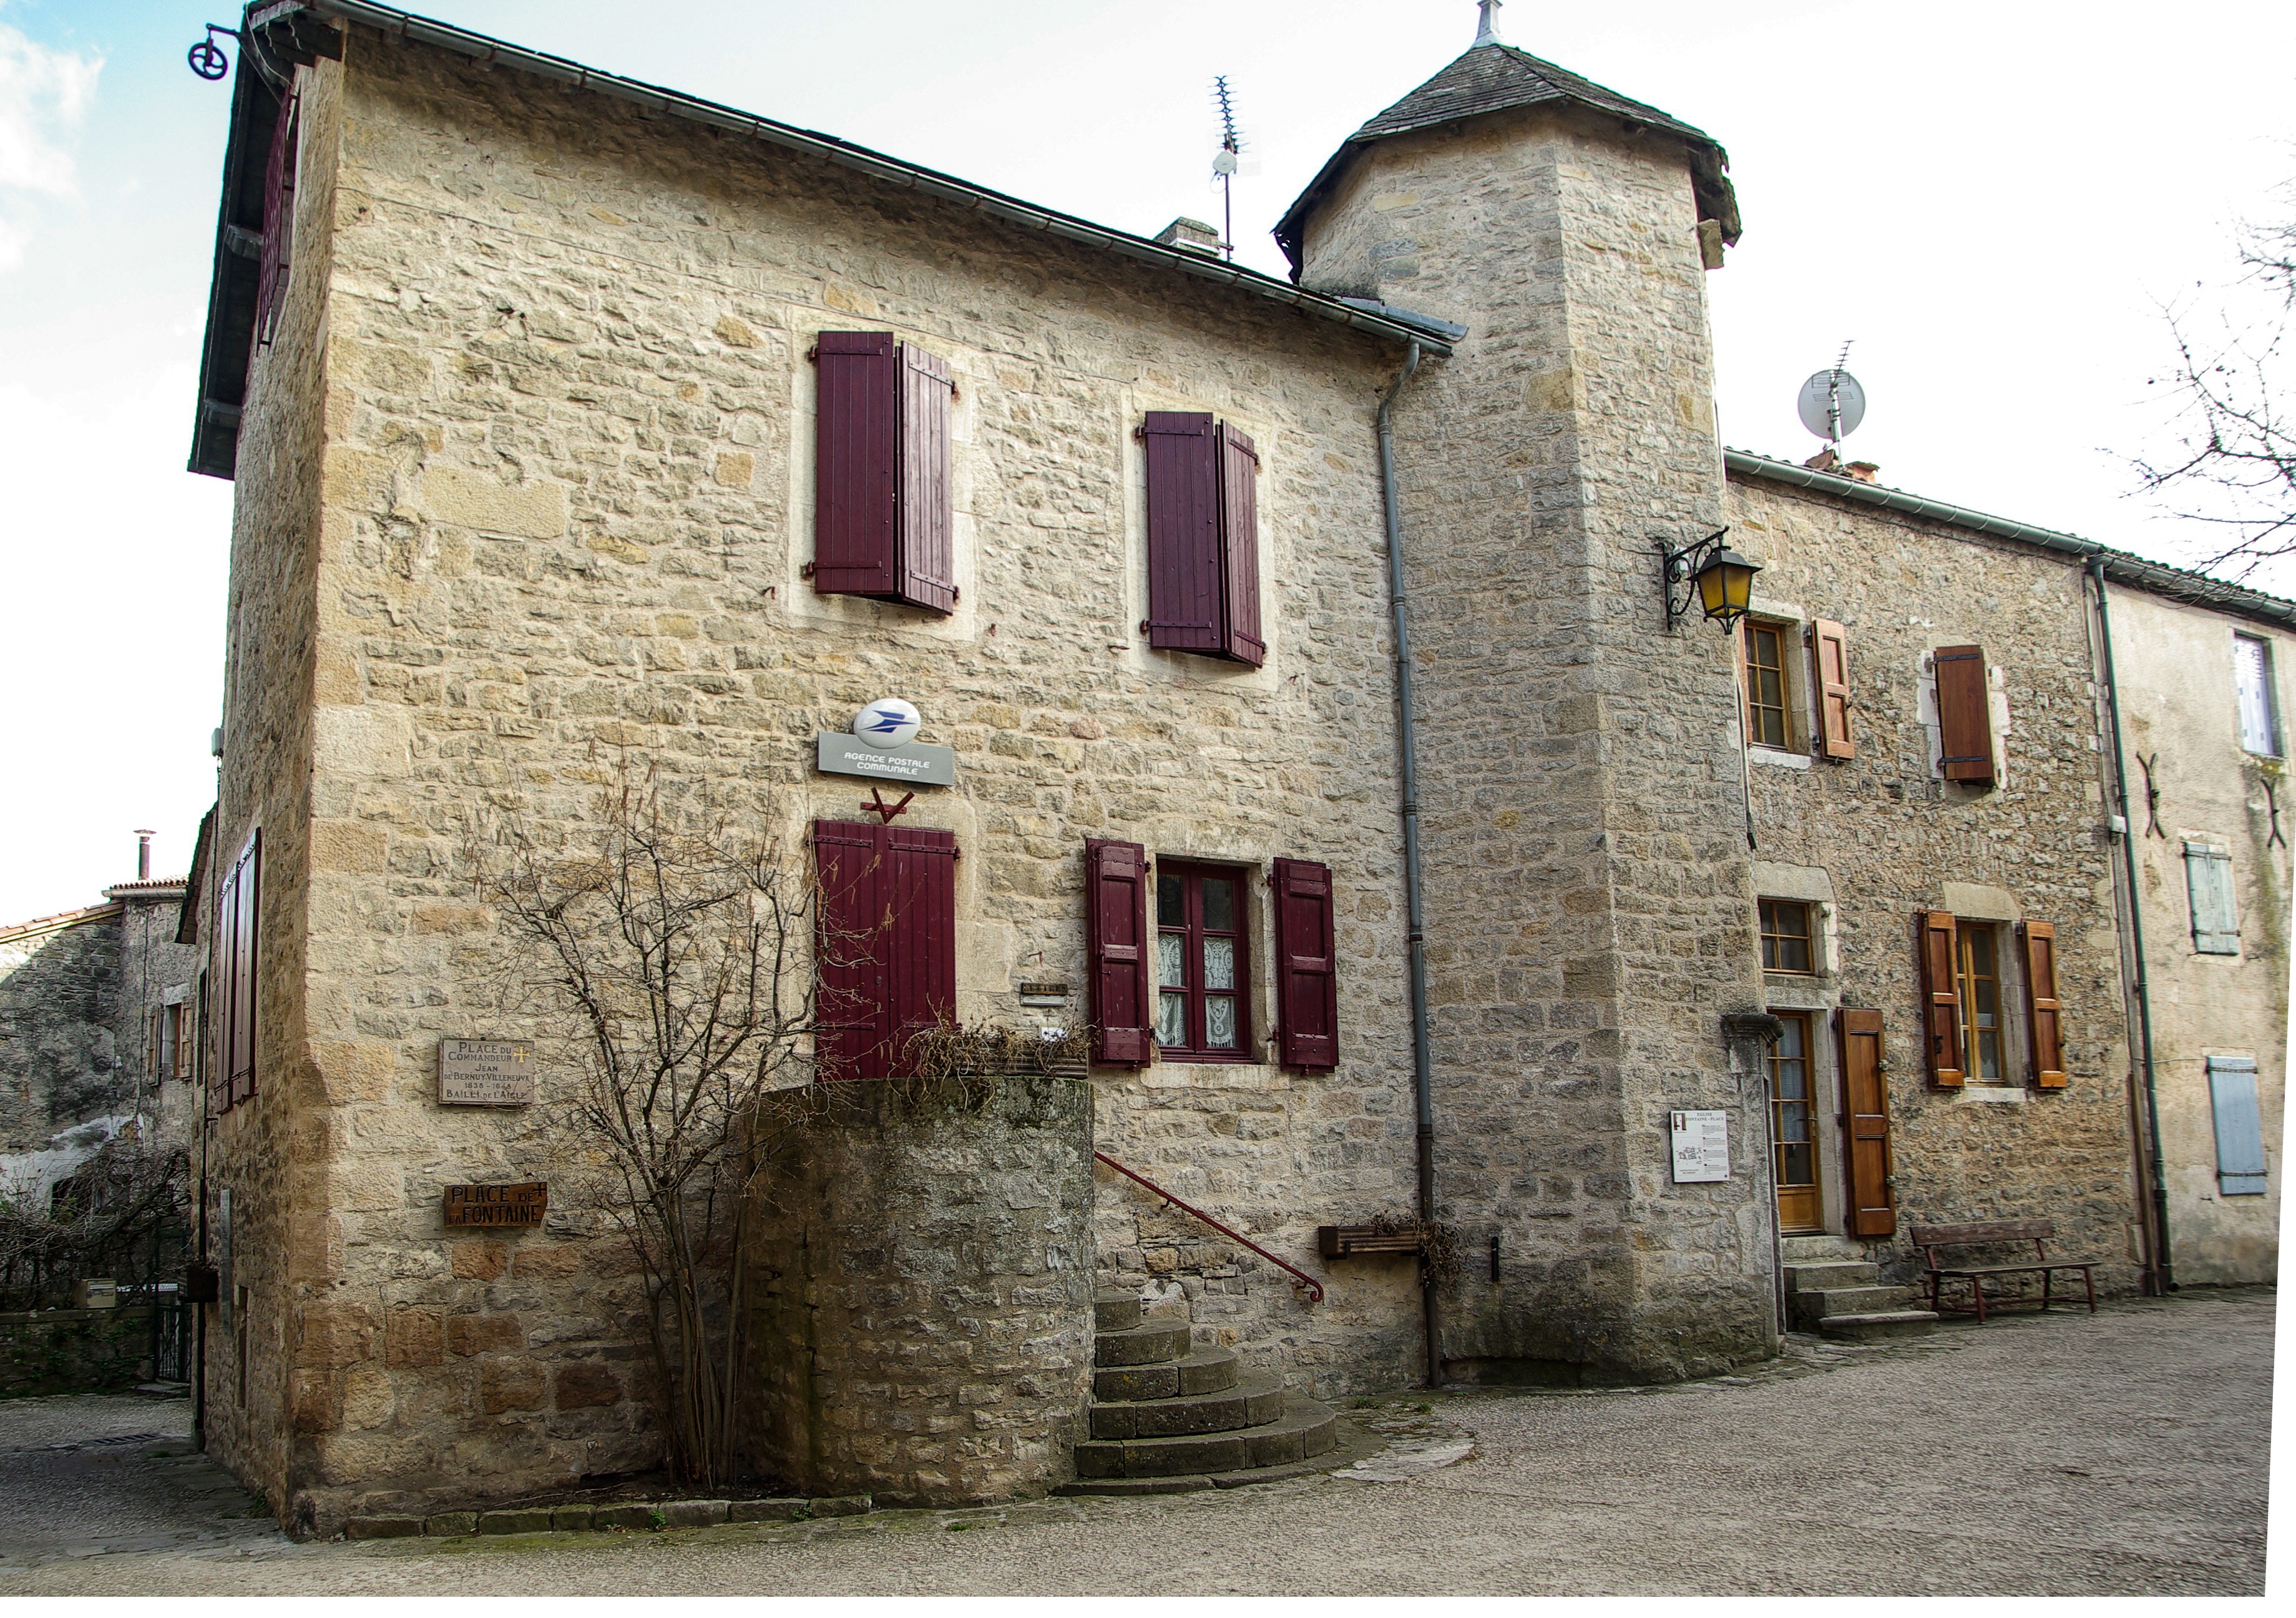
post, town, building, village, france, cottage, facade, property, chapel, place of worship, medieval, monastery, synagogue, estate, almshouse, holy eulalie of cernon